May–Hegglin anomaly

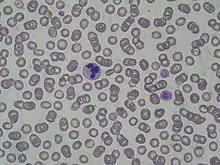

May–Hegglin anomaly (MHA), is a rare genetic disorder of the blood platelets that causes them to be abnormally large.